Sonntag aus Licht

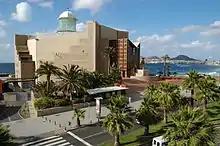
Auditorio Alfredo Kraus, Las Palmas, Gran Canaria, where "Hoch-Zeiten" received its world premiere on 1 February 2003

"Hoch-Zeiten" (High Times, or Marriages) is performed simultaneously in two different halls by five choral groups and five orchestral sections, respectively. The five divisions in each hall perform at independent speeds, producing "a tour de force of multiple superimposed tempi". The performance is then repeated, with the audiences changing halls. As such, these two versions are sometimes regarded as both the fifth and sixth scenes of "Sonntag". The basic structure of the orchestral version is identical to that of "Hoch-Zeiten for Choir", but has added to it five duos and two trios performed by the first-desk players of the orchestra. These ensembles are recollections of characteristic moments from each of the seven operas in the "Licht" cycle, presented not in weekday order but in the order they were composed: